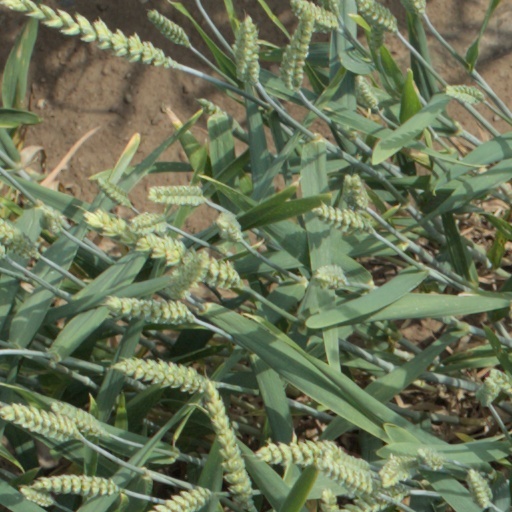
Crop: wheat